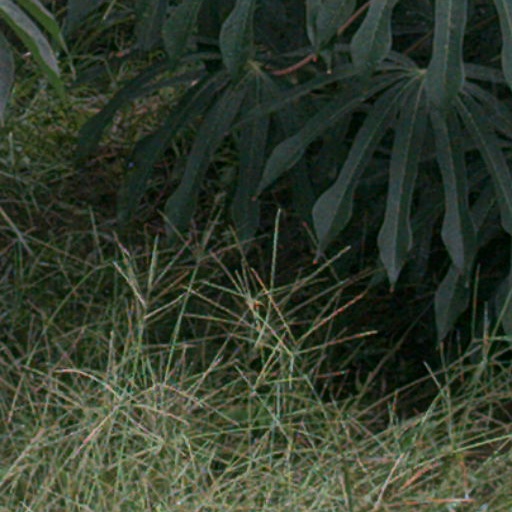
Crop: cassava